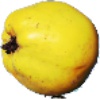
Label: Quince 1